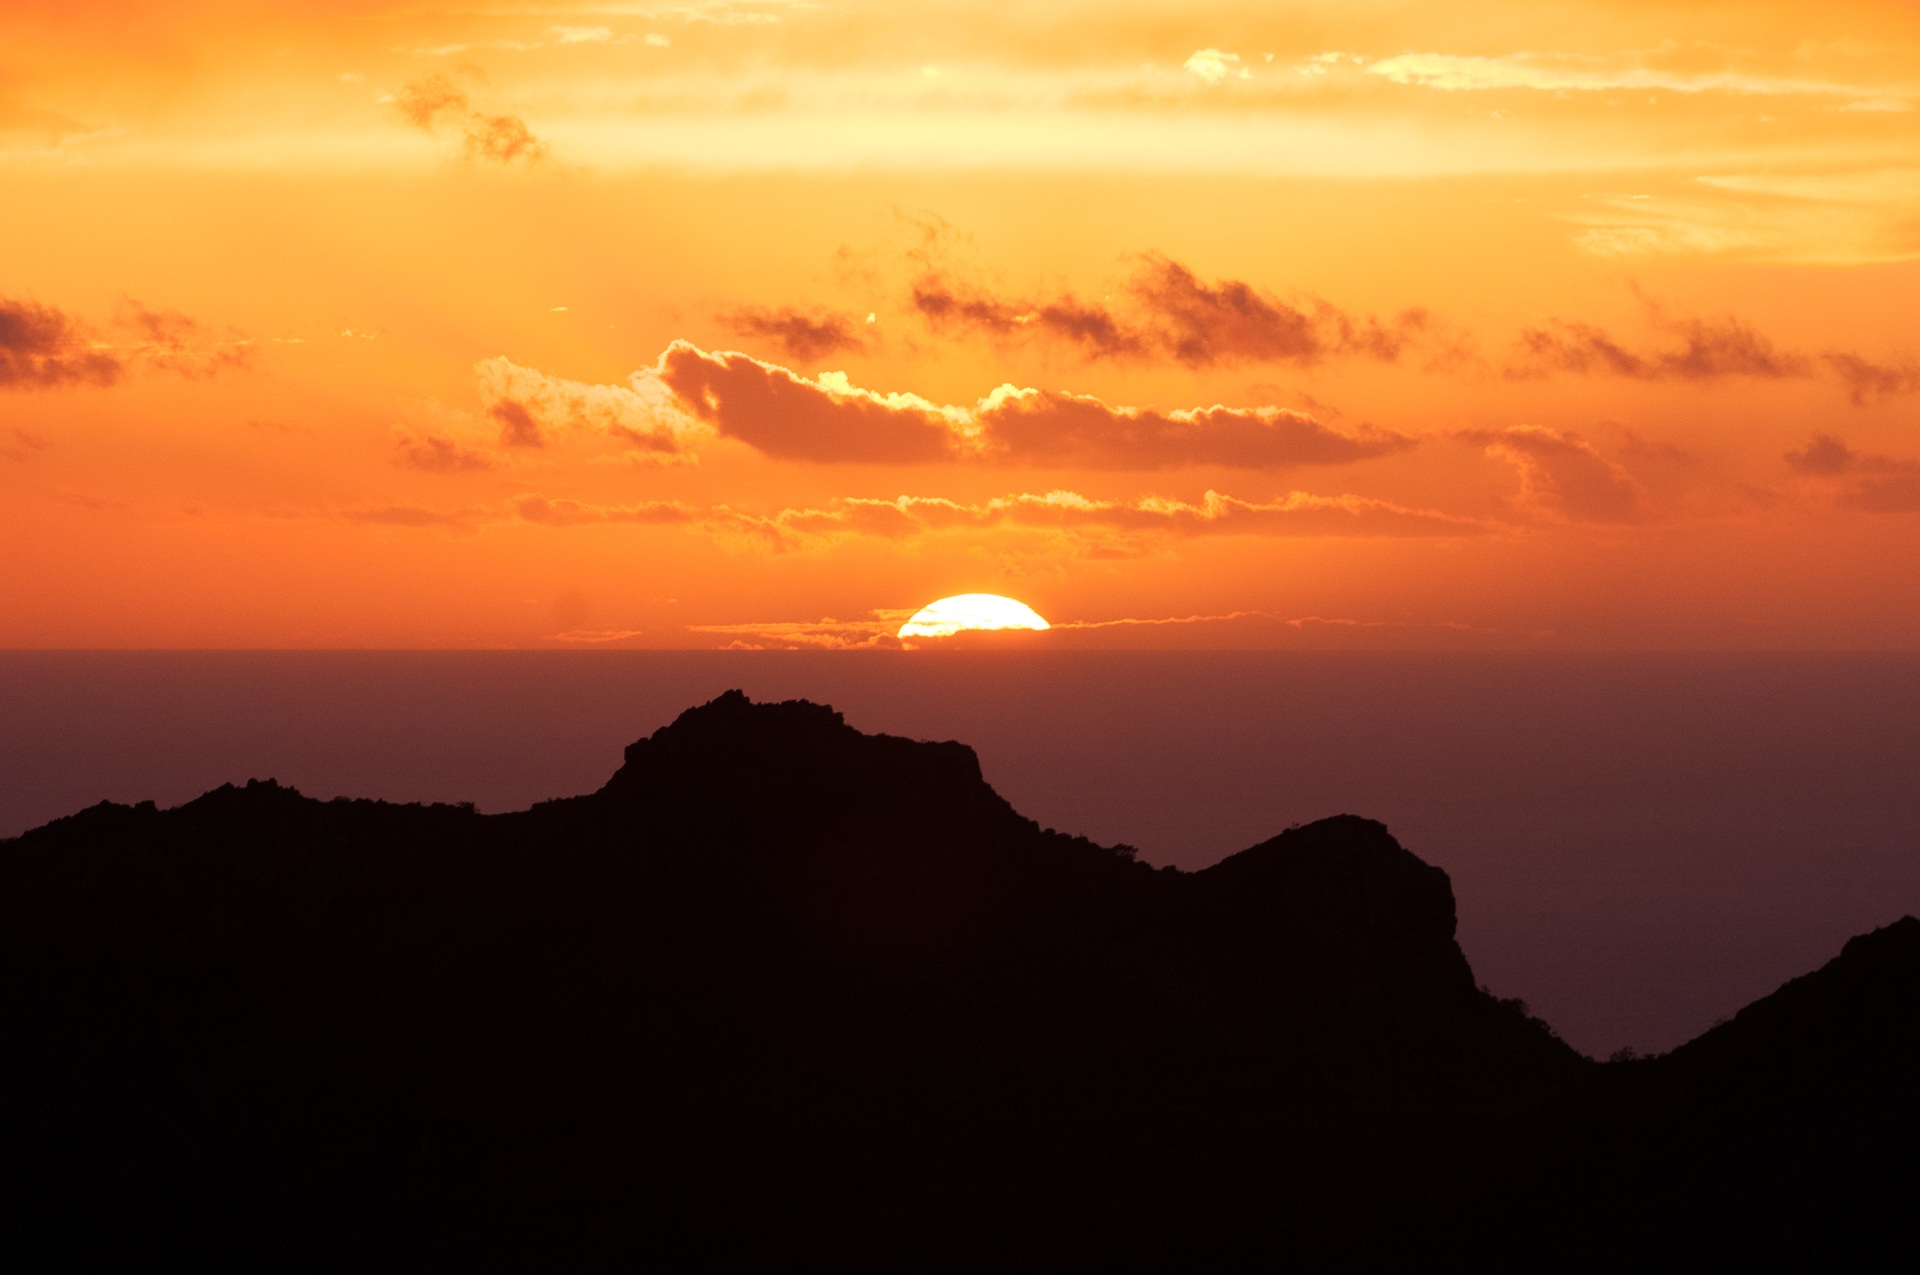
horizon, silhouette, mountain, cloud, sky, sun, sunrise, sunset, sunlight, morning, hill, dawn, atmosphere, dusk, evening, clouds, afterglow, atmospheric phenomenon, red sky at morning